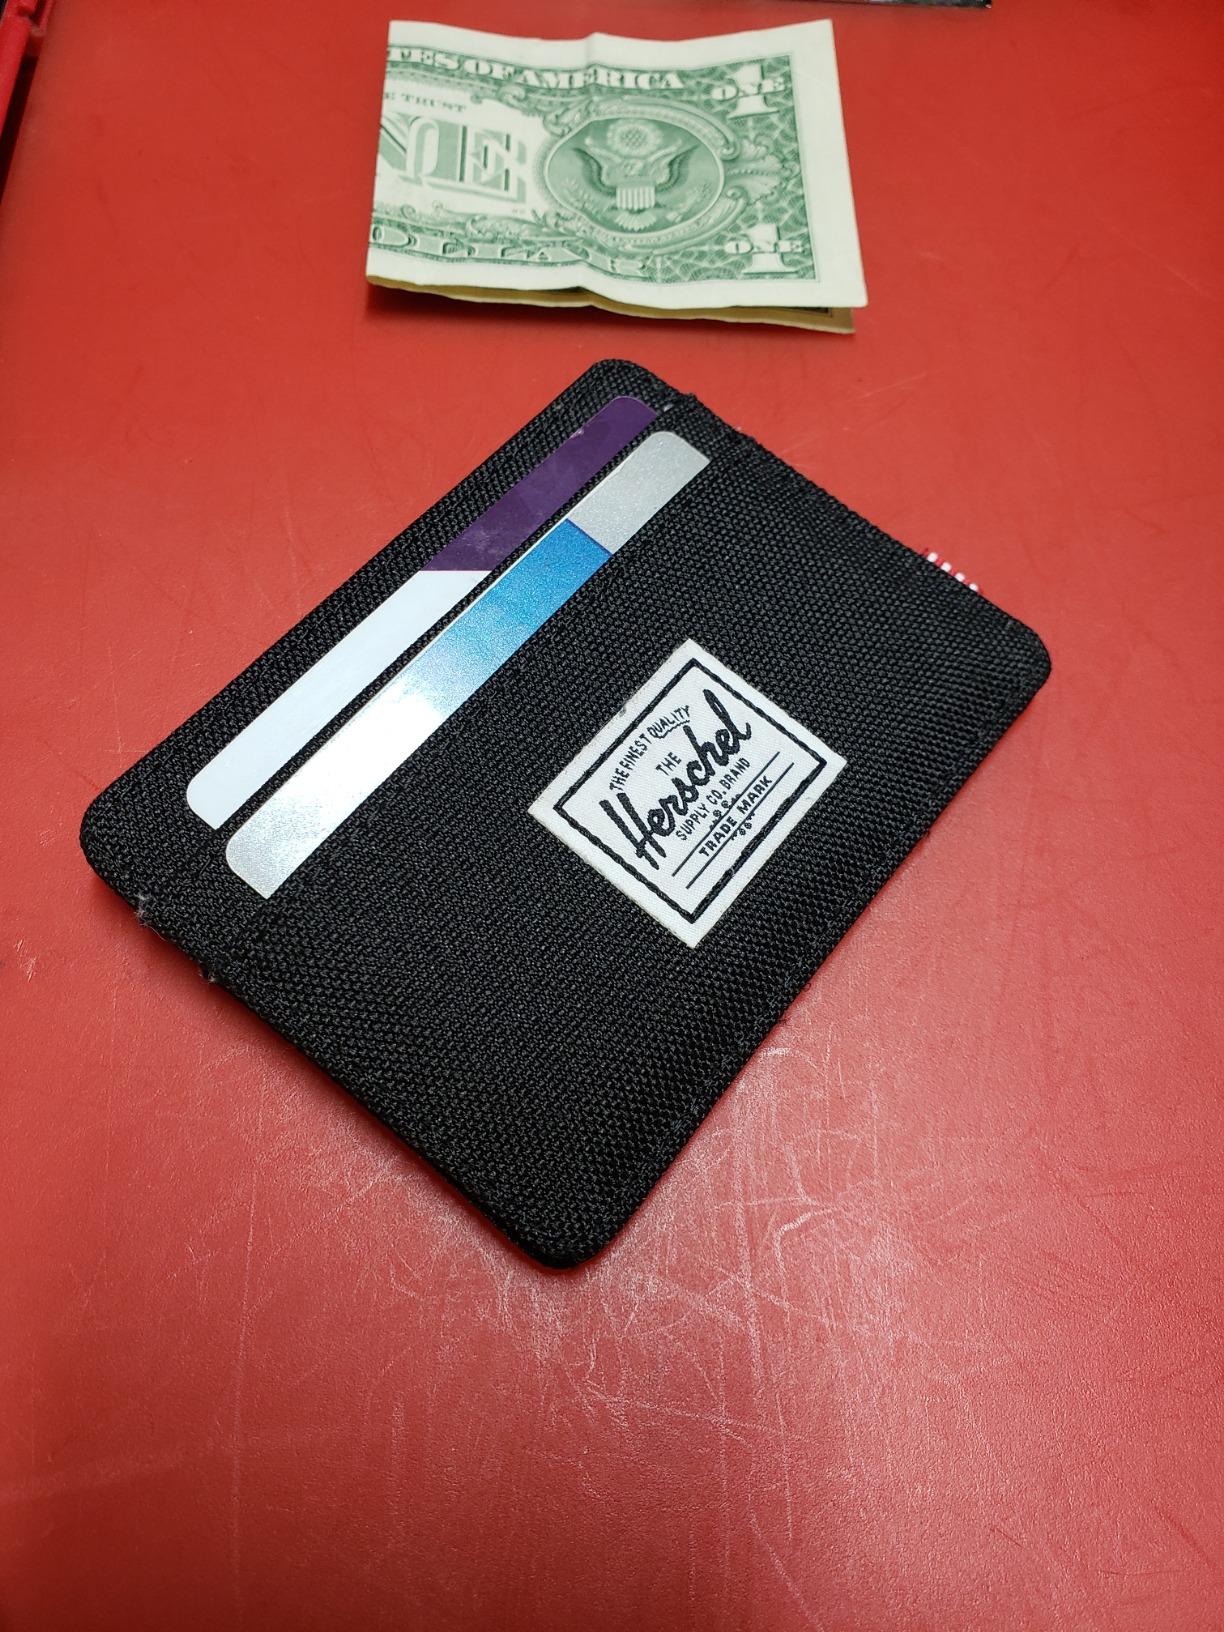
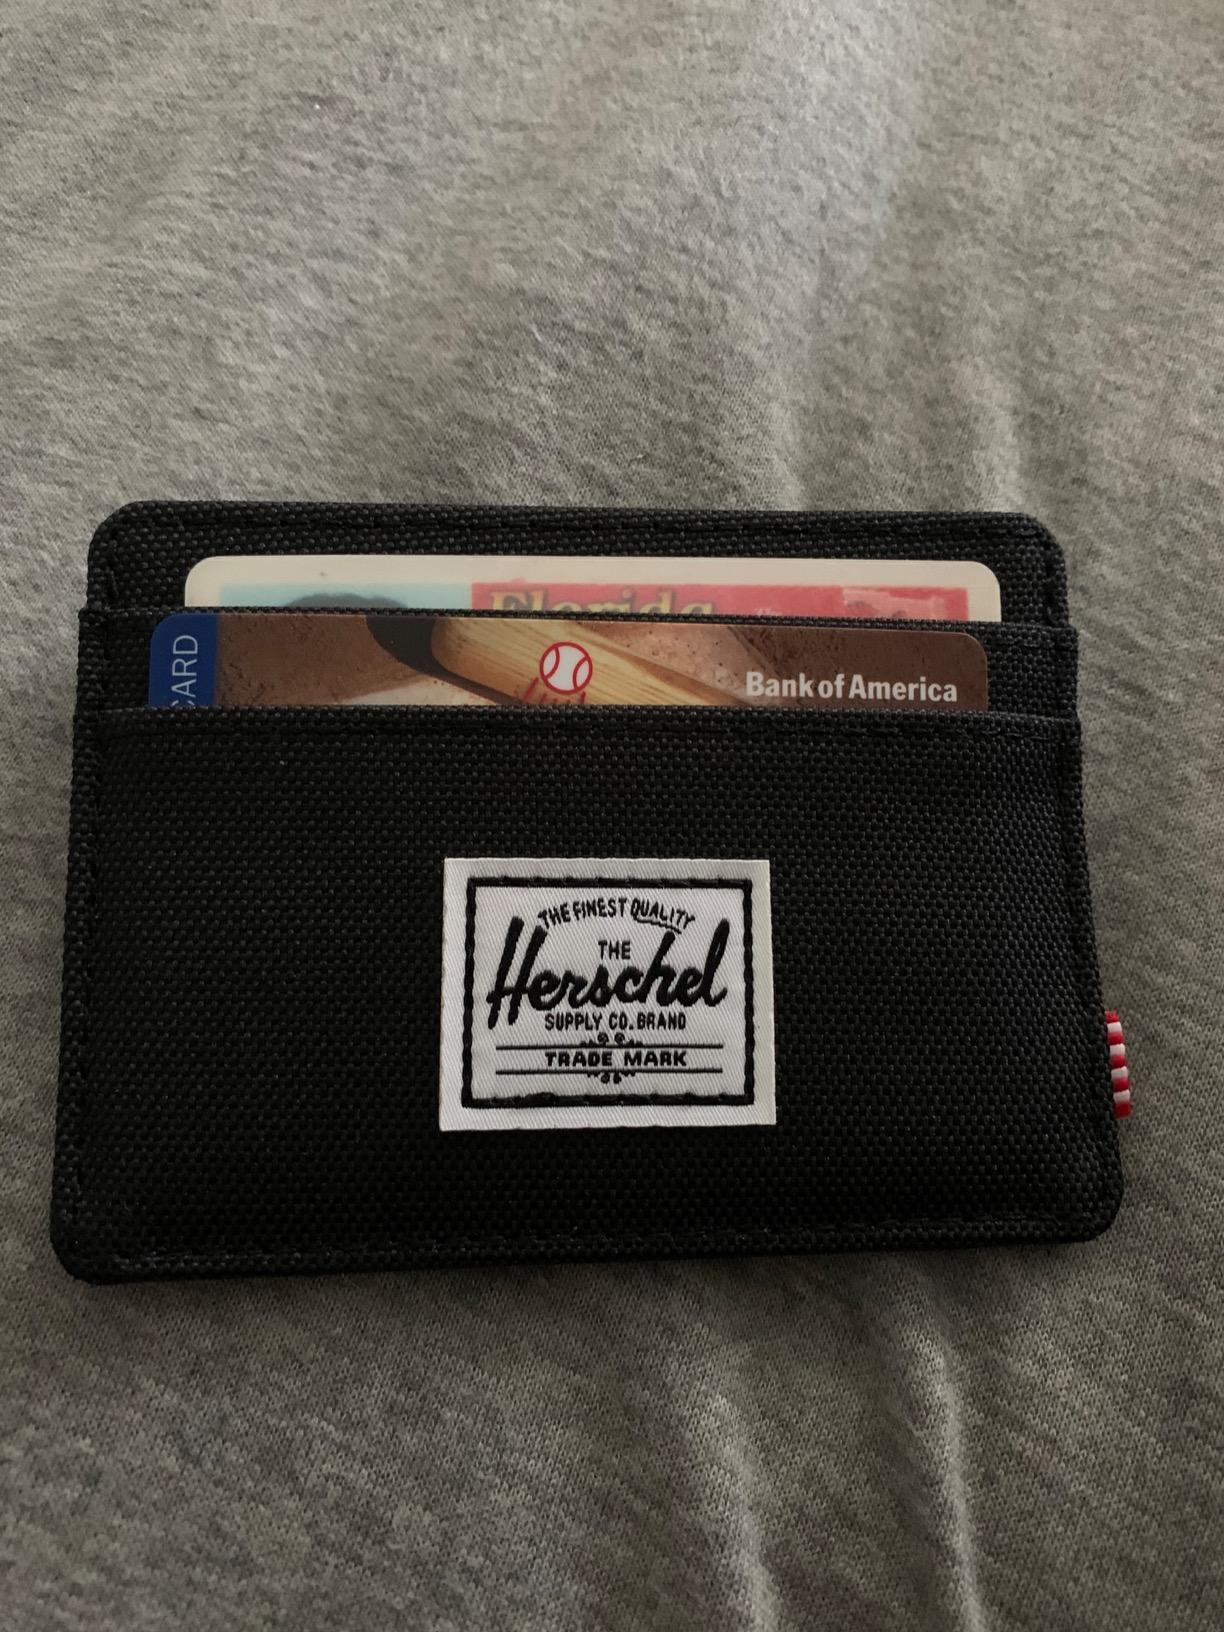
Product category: accessories_wallet
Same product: yes